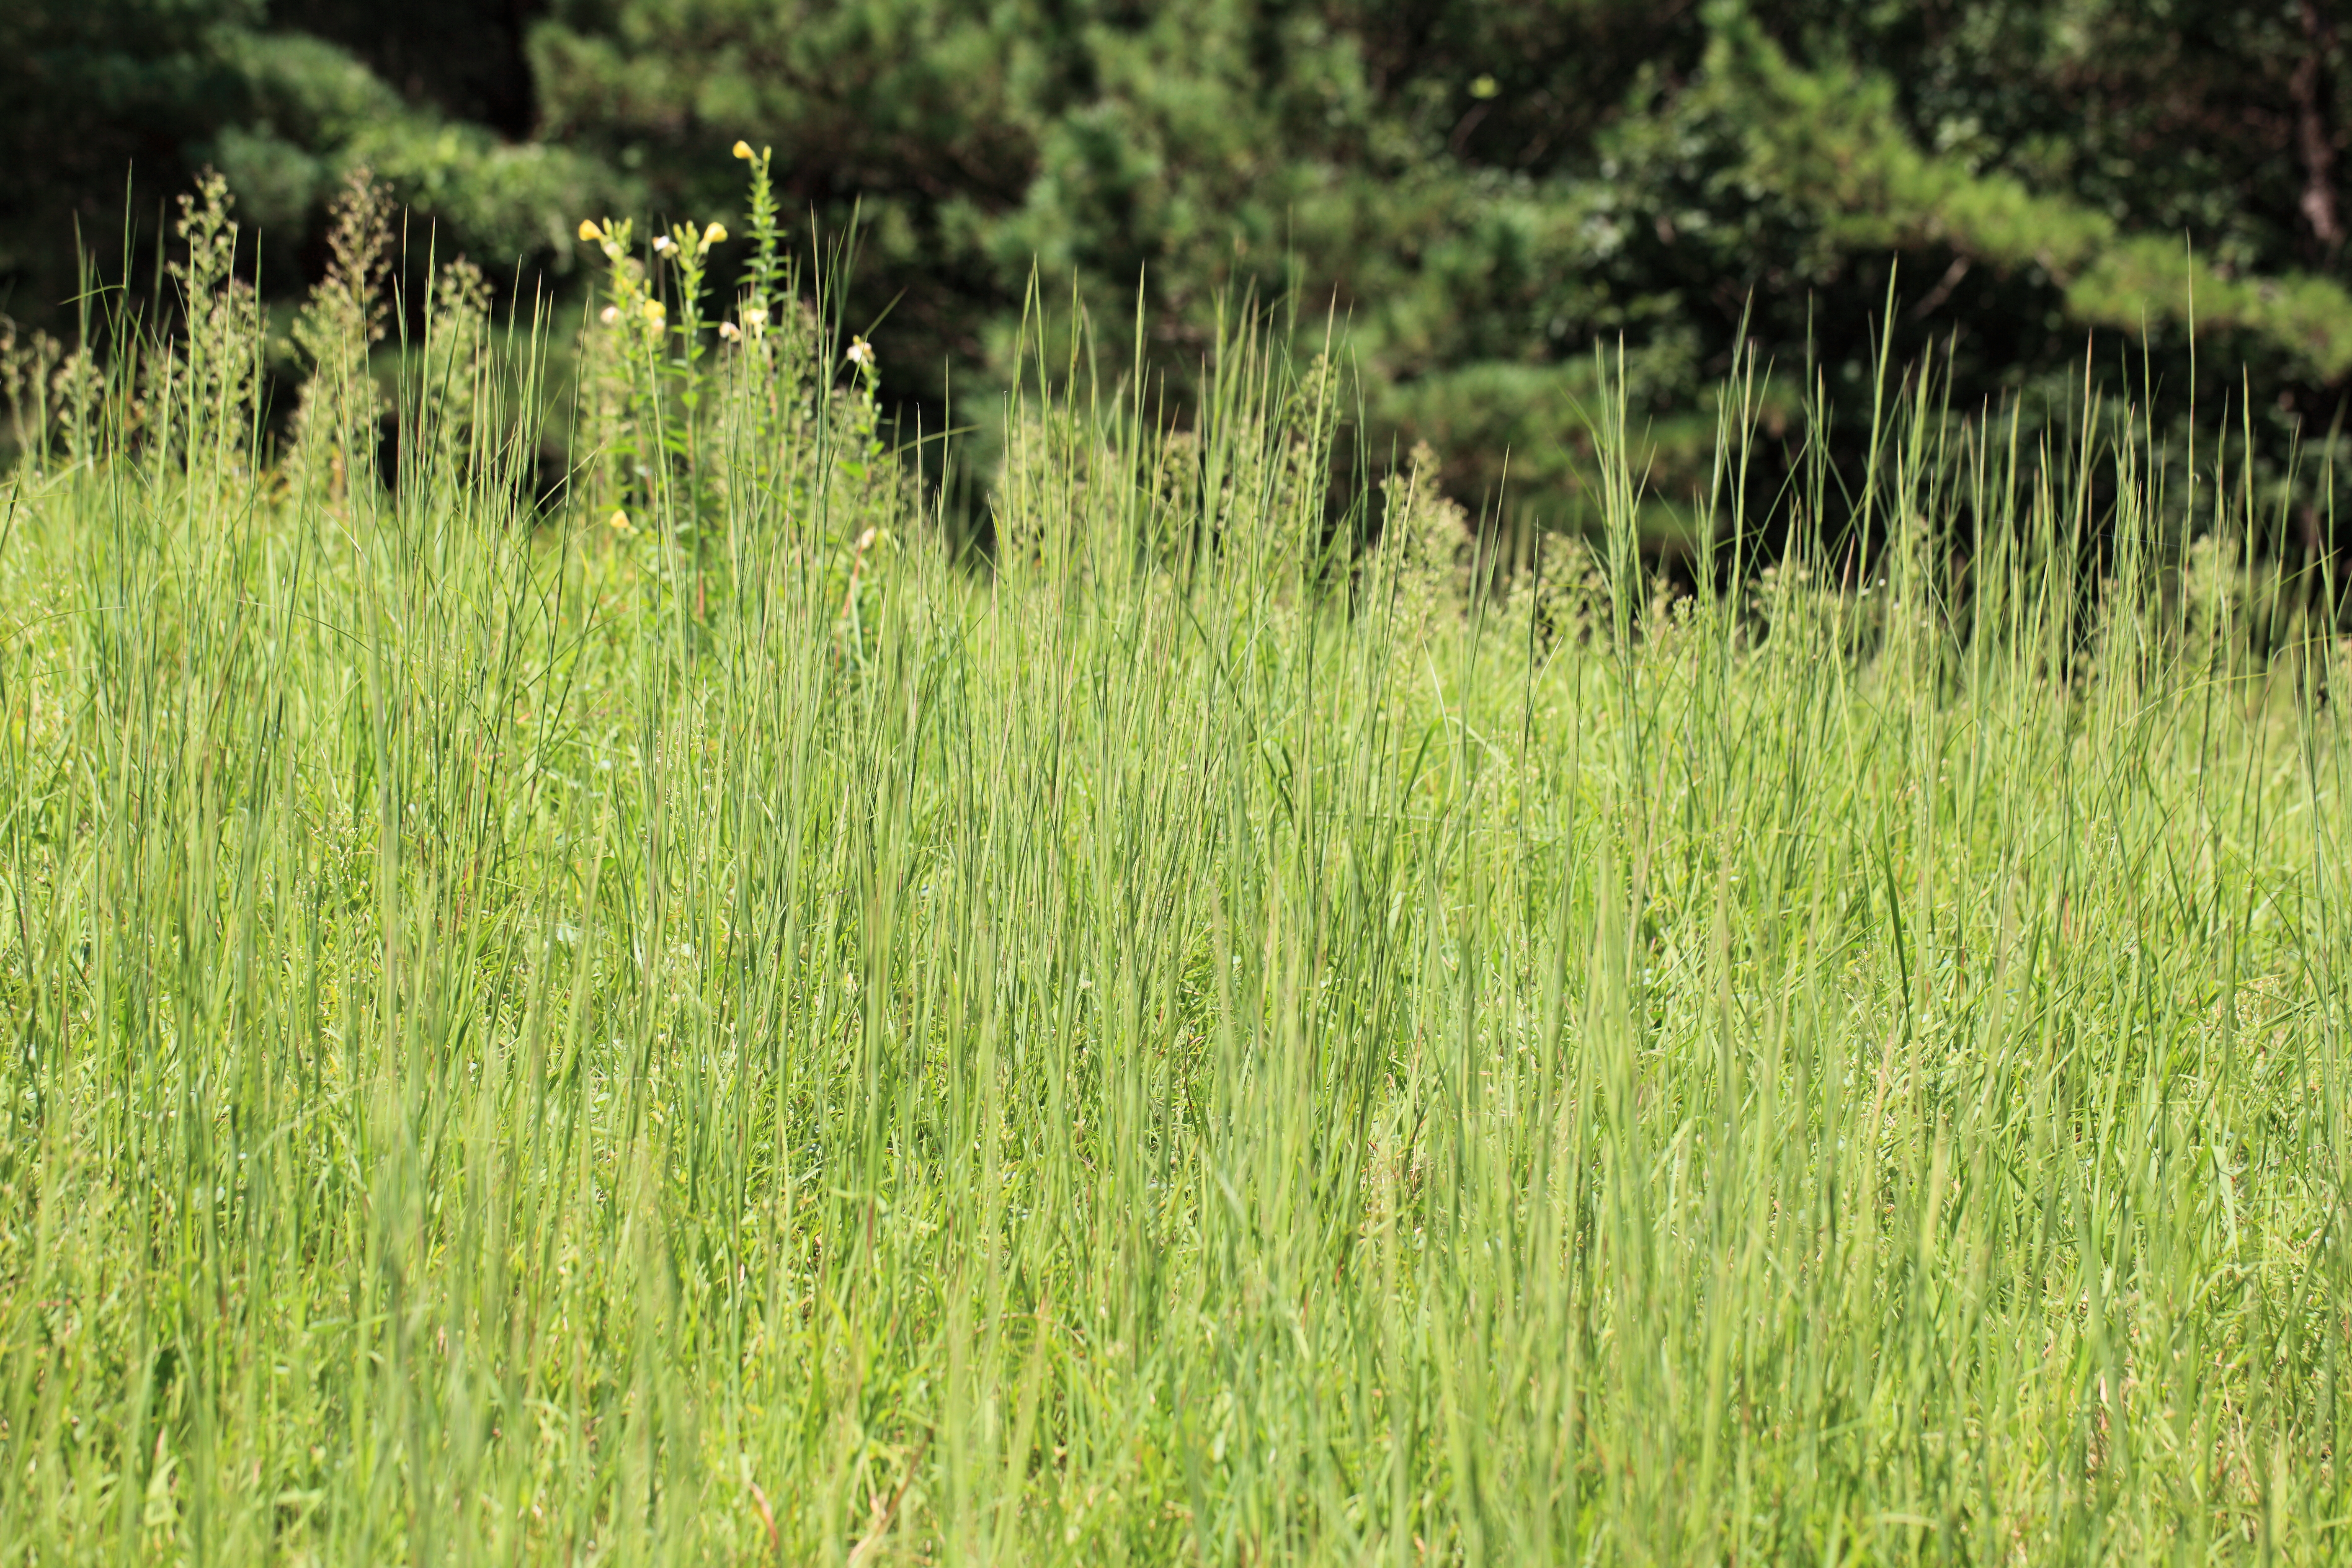
grass, marsh, plant, field, lawn, meadow, prairie, leaf, flower, pattern, green, high, pasture, agriculture, background, grassland, vegetation, wetland, wallpaper, 5d, hires, habitat, markii, ecosystem, hi, res, resolution, ibaraki, hitachi, hitachiseasidepark, flowering plant, natural environment, grass family, land plant, phragmites